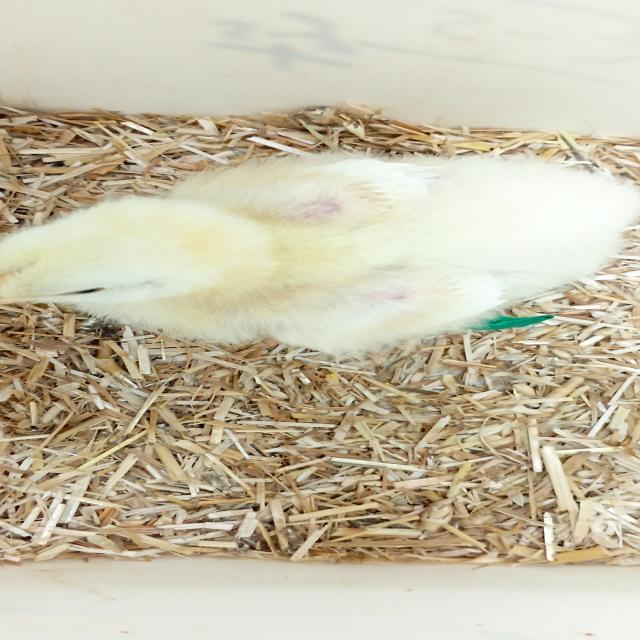
Weight: 184 g